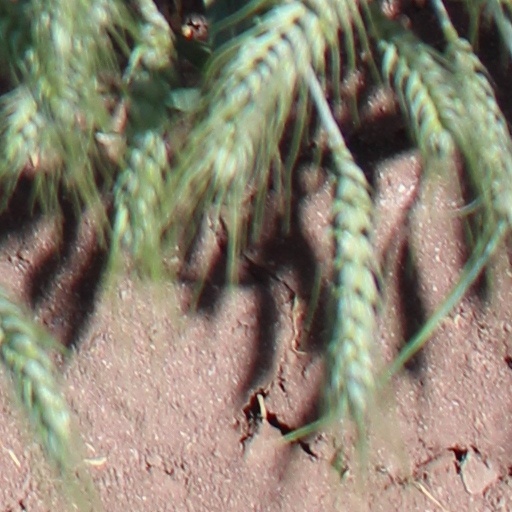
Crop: wheat